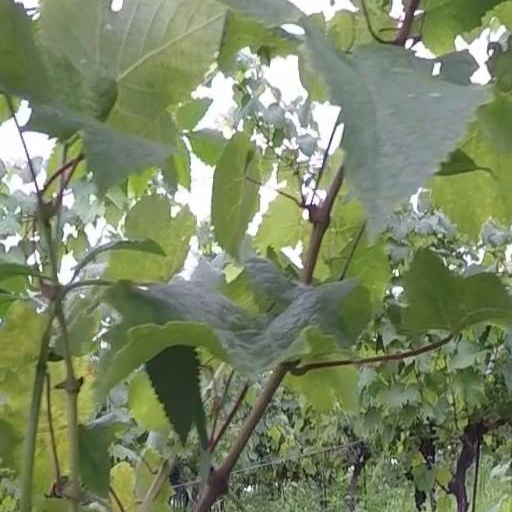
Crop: grape